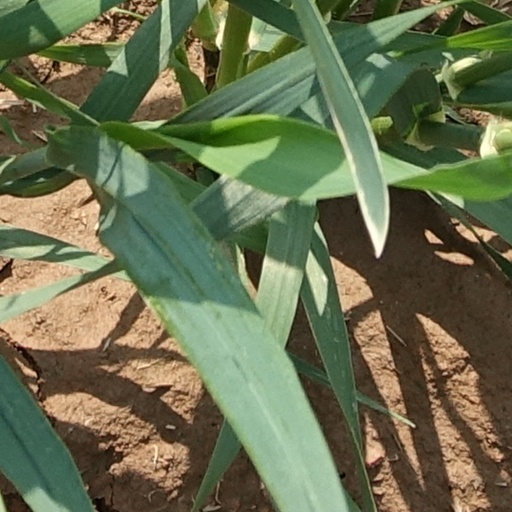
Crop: wheat